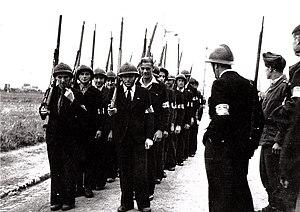
Groupe de partisans sevranais
La Résistance française à Sevran s'organise durant la Seconde Guerre mondiale.